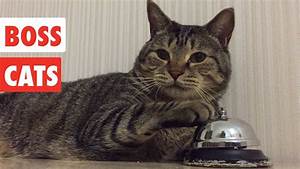
Label: cat